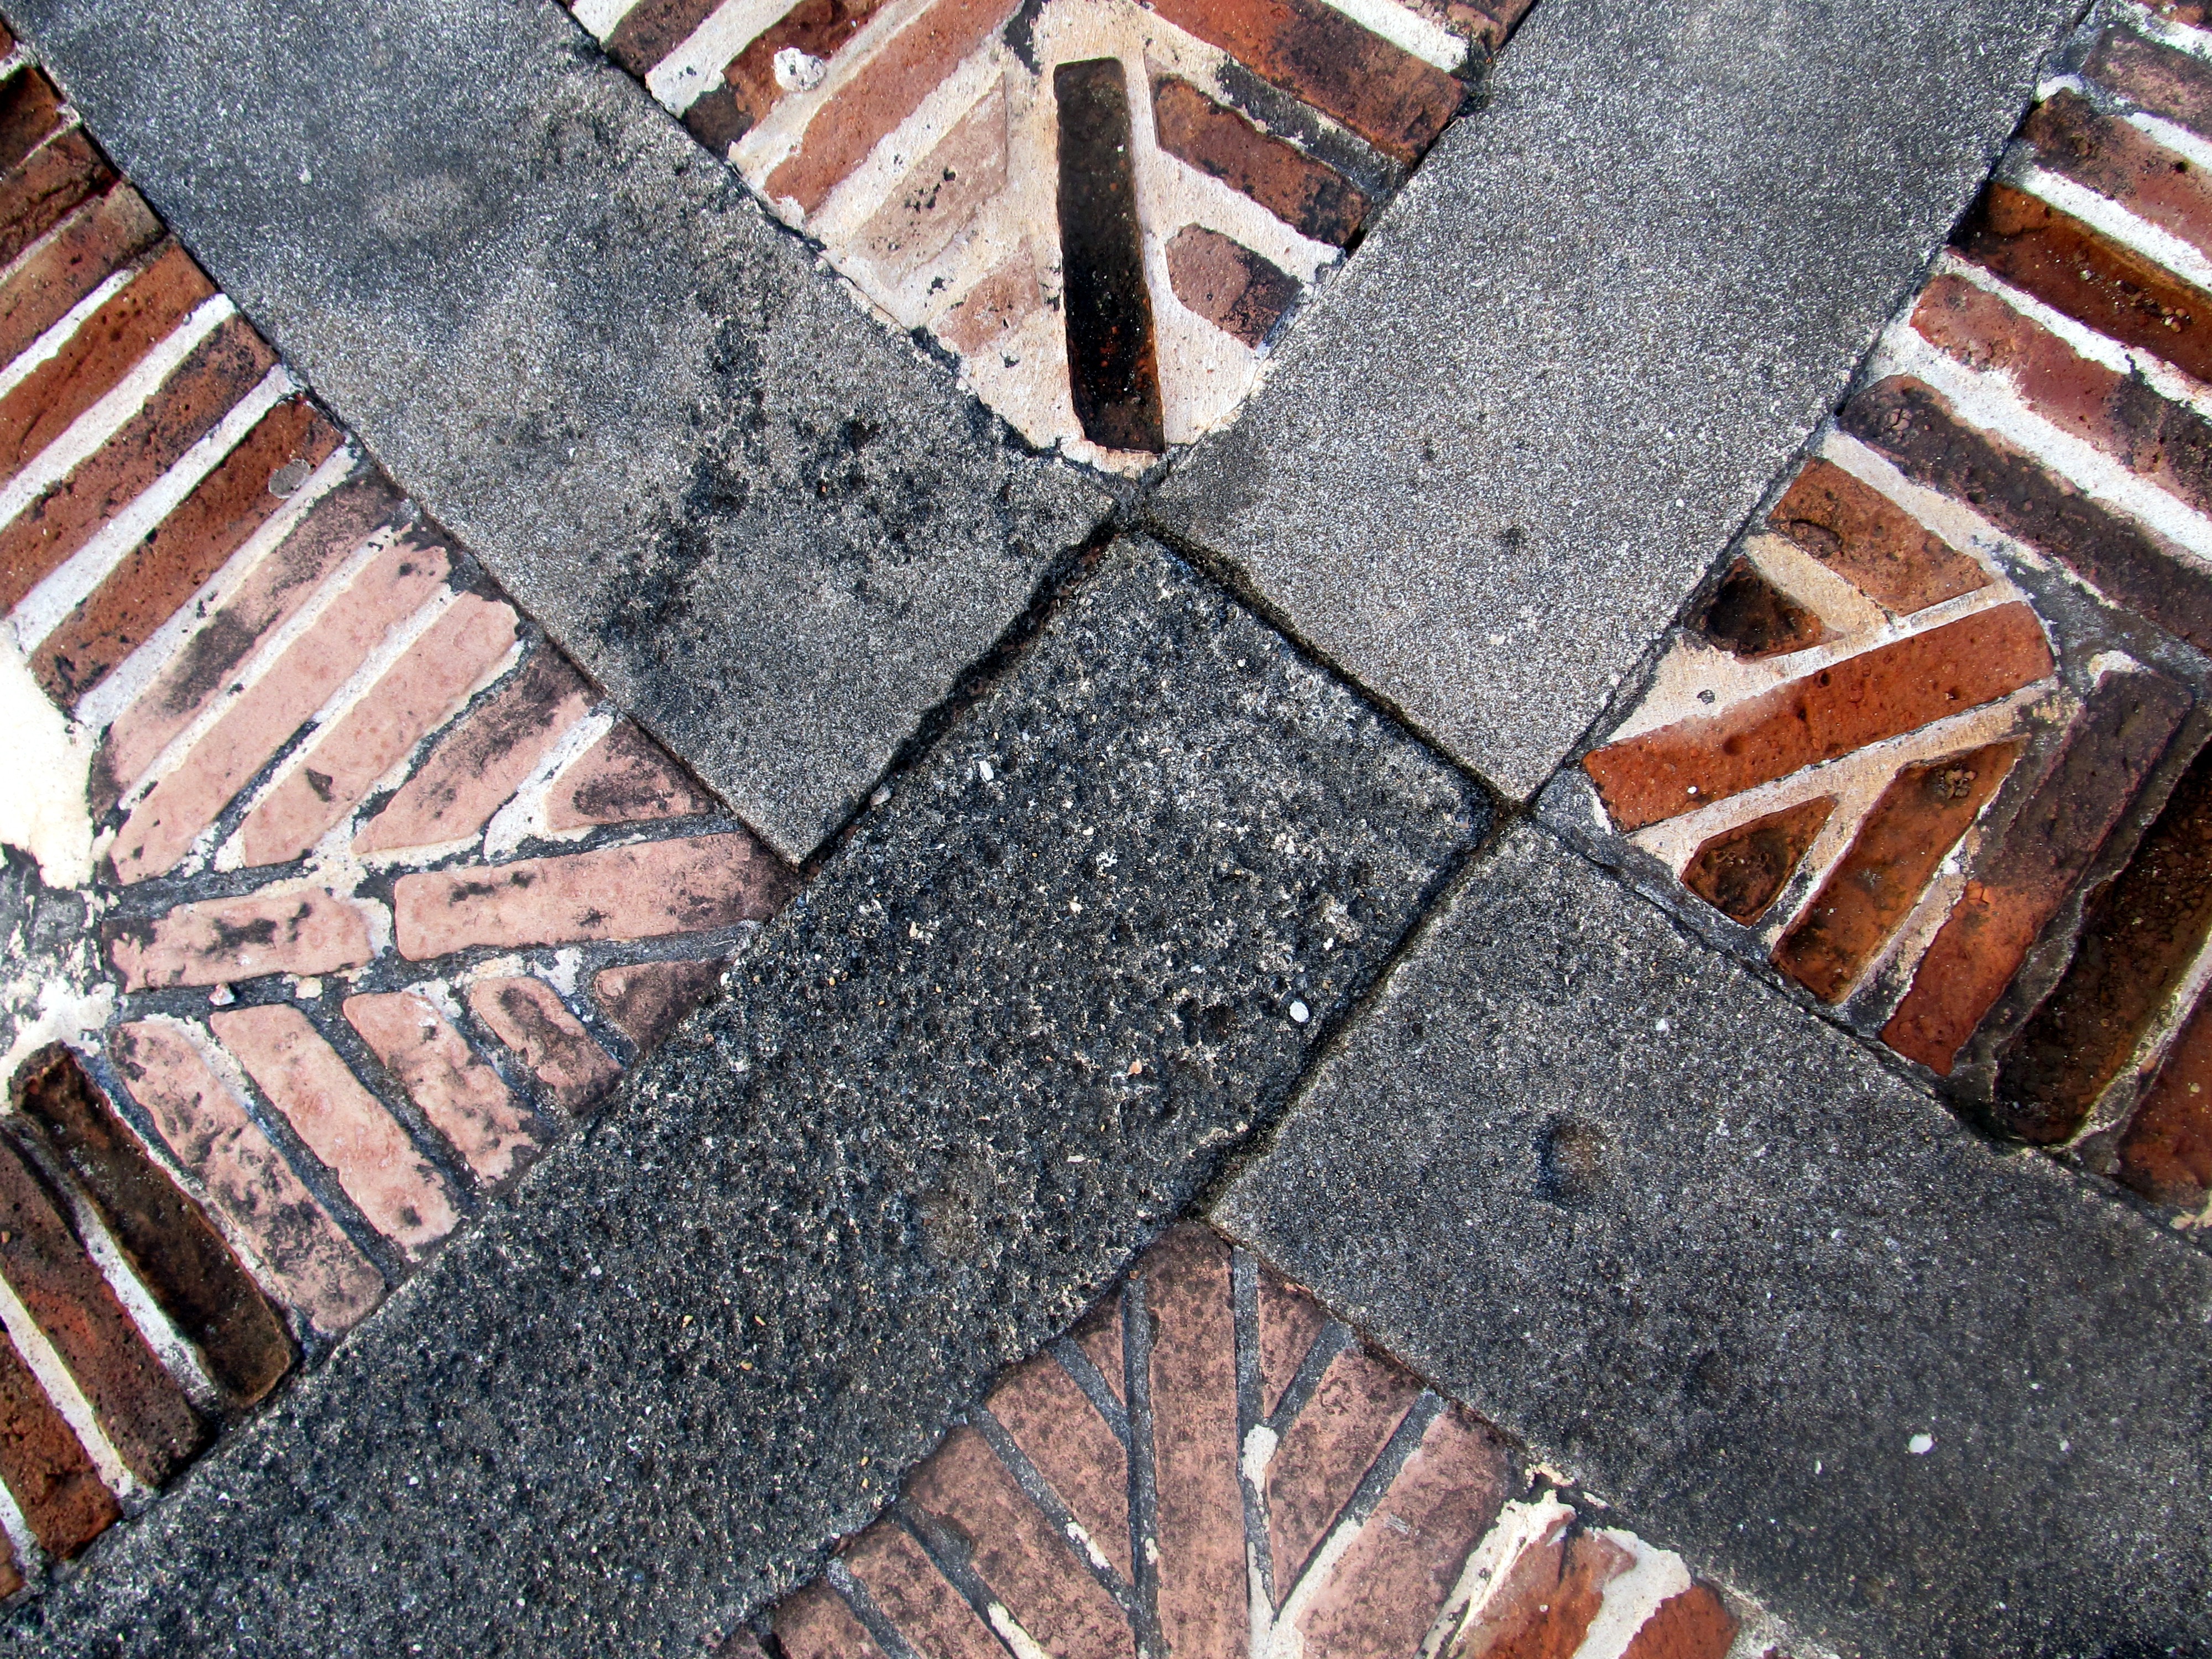
pathway, rock, wood, track, texture, roof, wall, asphalt, rust, pattern, brick, material, design, bricks, iron, masonry, spot, paved, flooring, road surface, bricklined